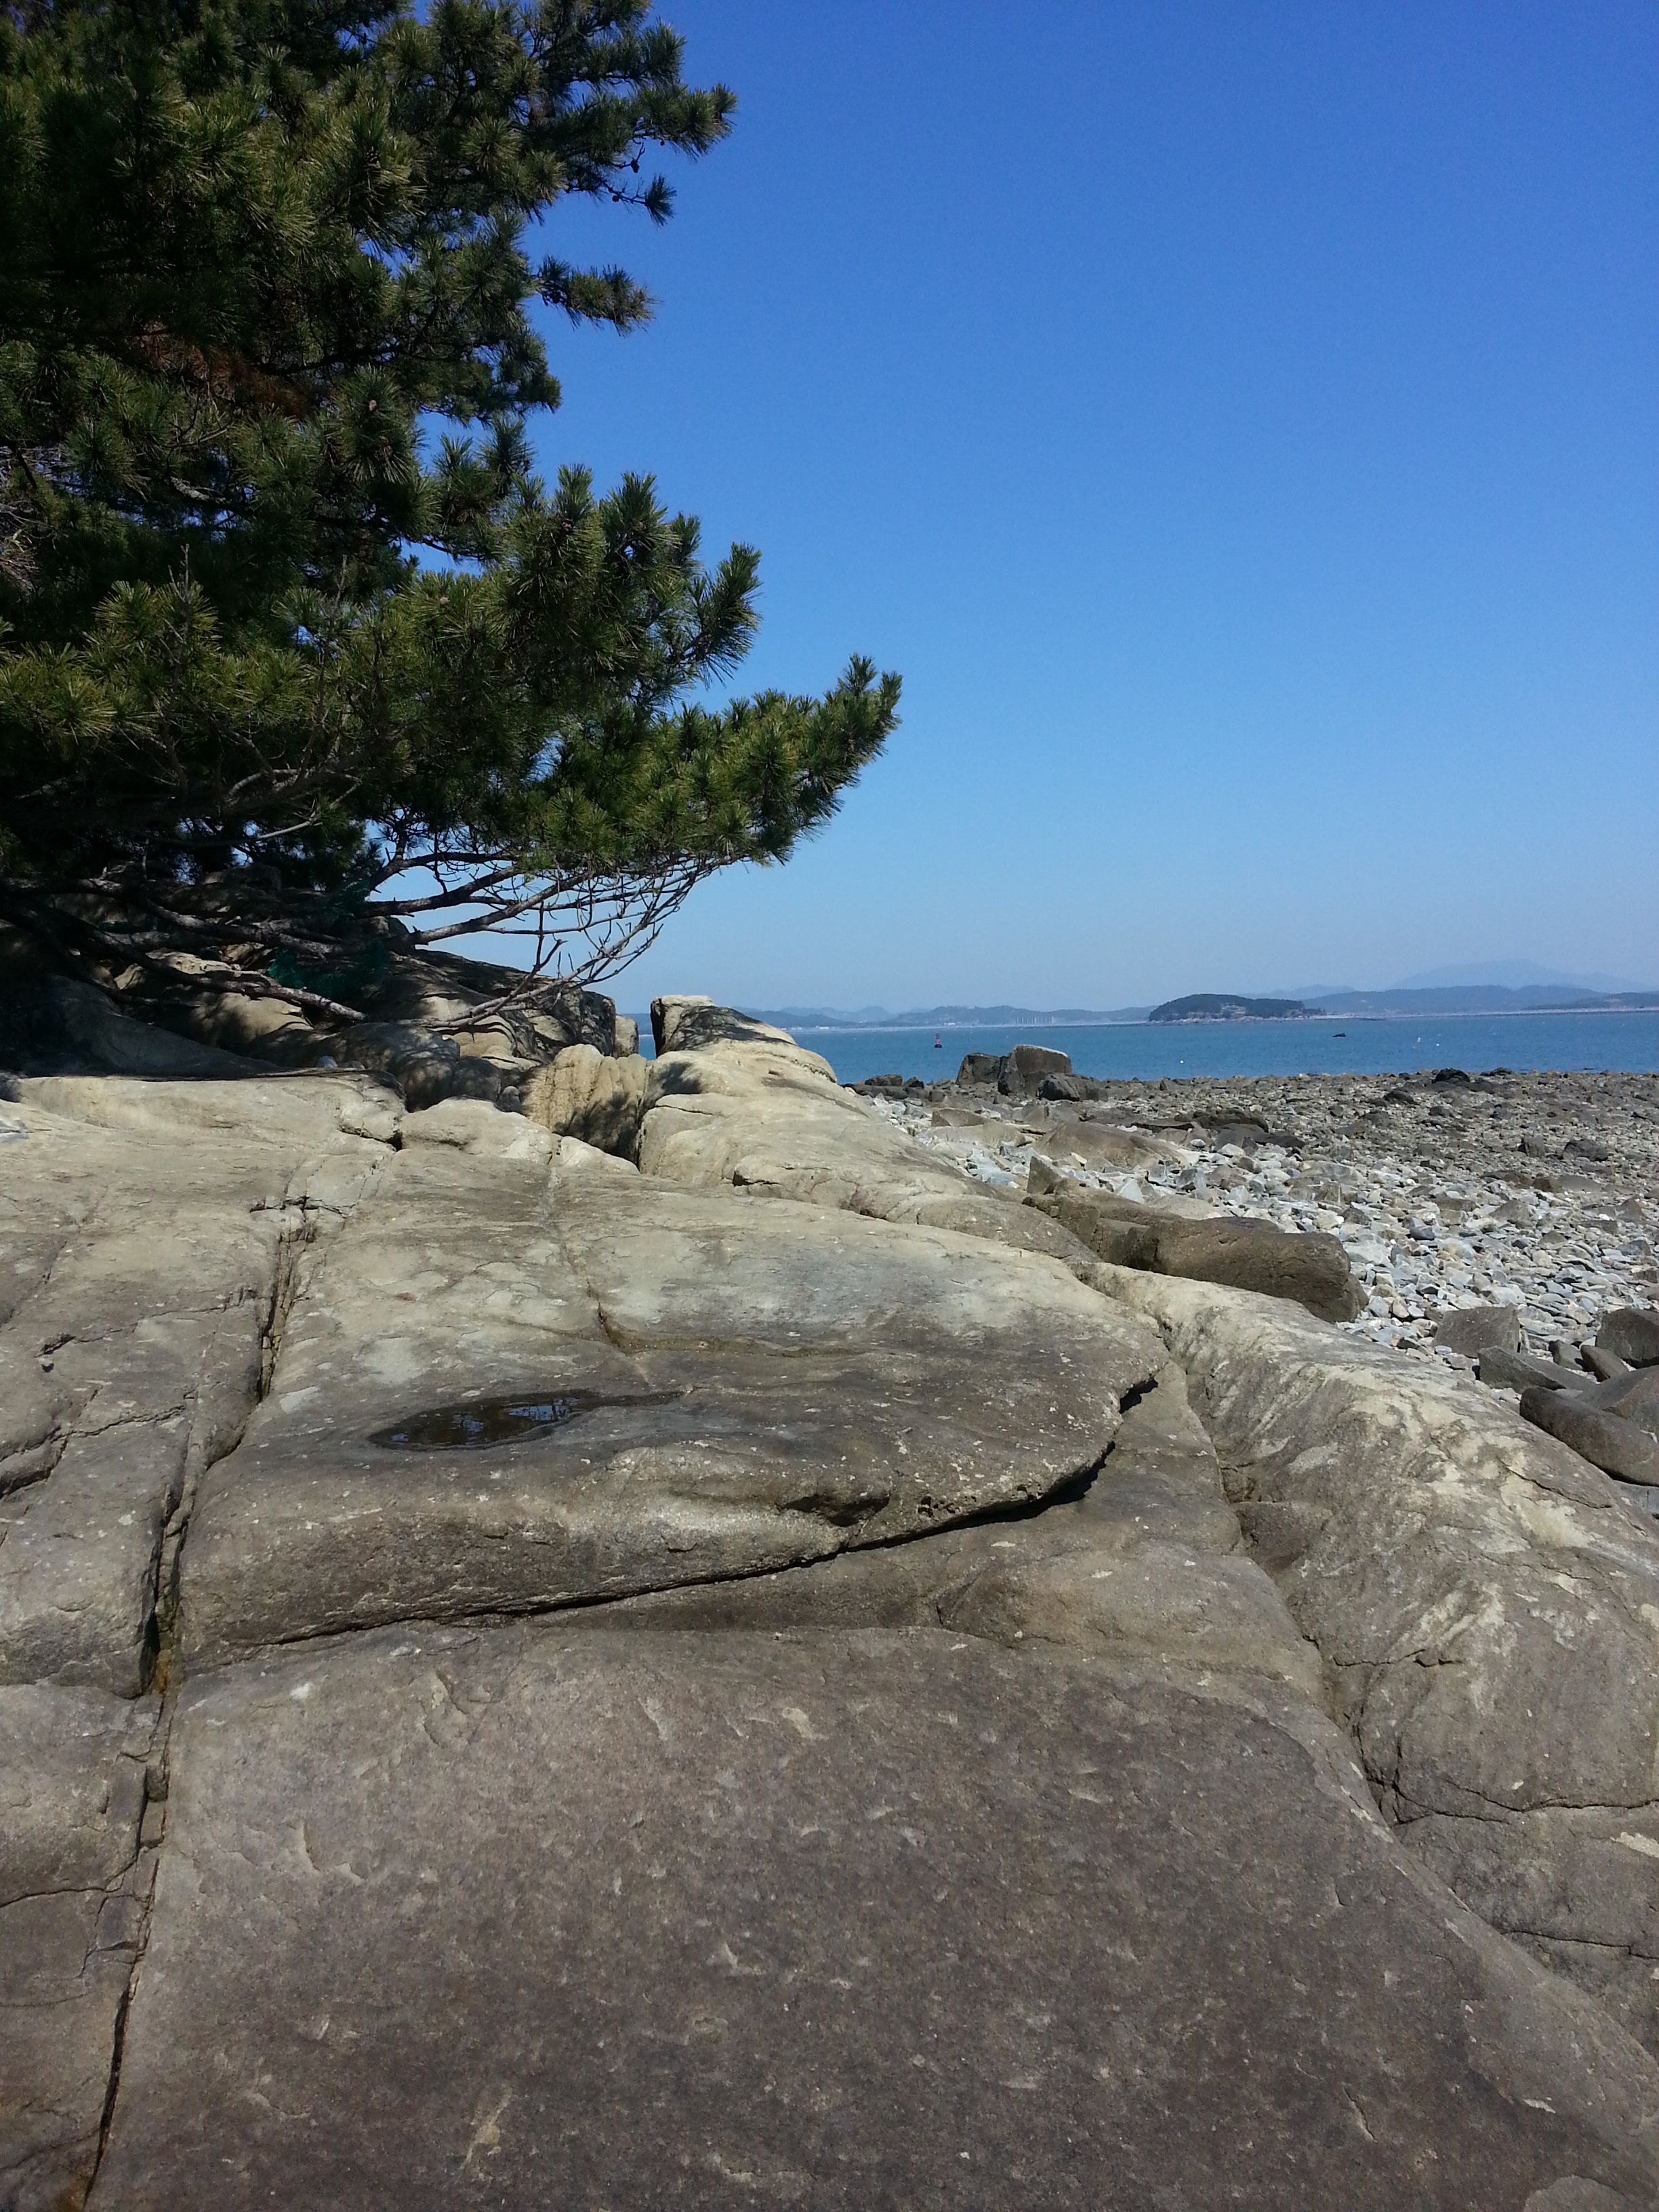
beach, landscape, sea, coast, nature, rock, ocean, wilderness, walking, mountain, sky, wood, trail, shore, adventure, stone, vacation, cliff, pine, terrain, material, ridge, body of water, geology, cape, rocky beach